John Nash (architect)

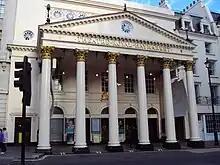
Haymarket Theatre

Nash was employed by the Prince from 1815 to develop his Marine Pavilion in Brighton, originally designed by Henry Holland. By 1822 Nash had finished his work on the Marine Pavilion, which was now transformed into the Royal Pavilion. The exterior was based on Mughal architecture, giving the building its exotic form, the Chinoiserie style interiors are largely the work of Frederick Crace.